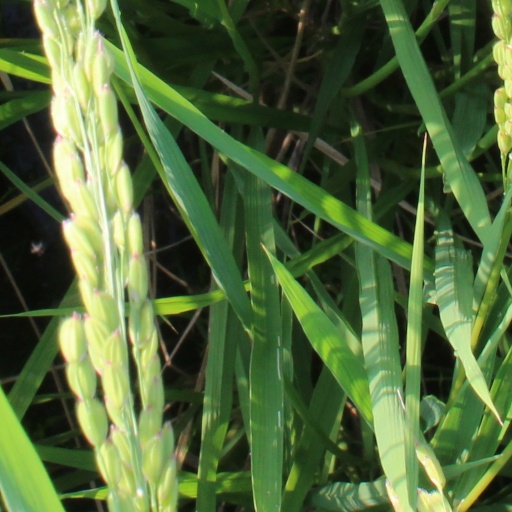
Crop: rice